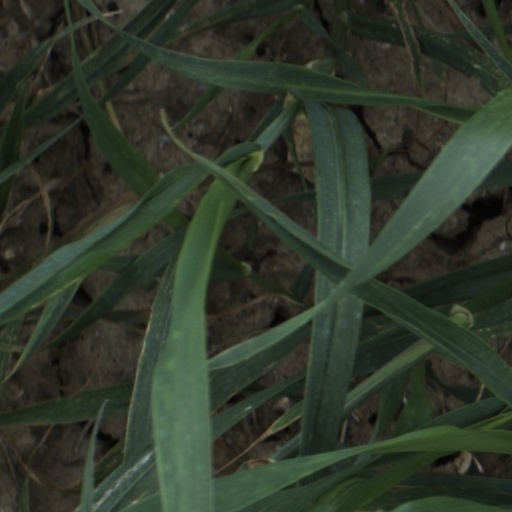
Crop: wheat